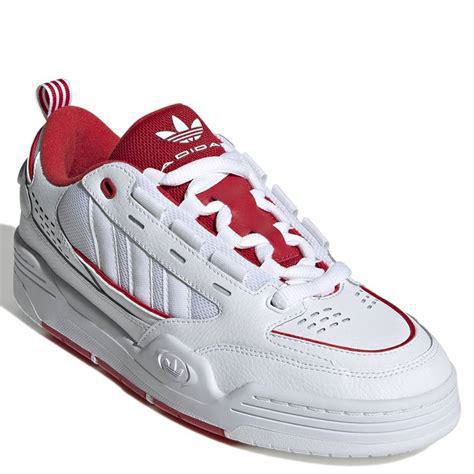
Brand: Adidas
Model: ADI2000